Nation of shopkeepers

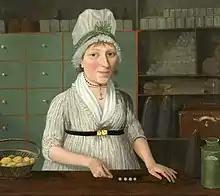
"The Woman Shopkeeper", British School,

The phrase "nation of shopkeepers" is an expression used to refer to England or the United Kingdom. It is often attributed to Napoleon, though this claim is disputed and earlier occurrences exist.